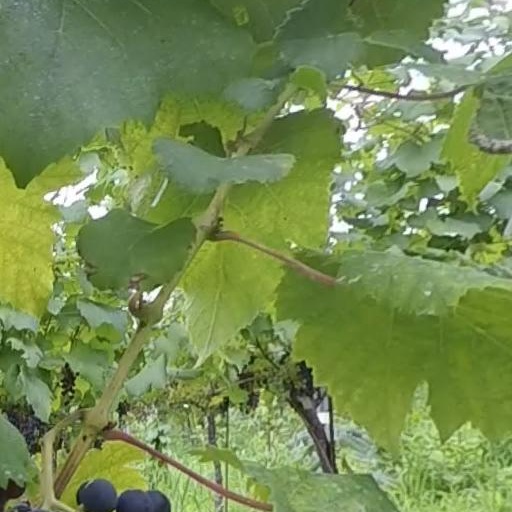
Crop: grape